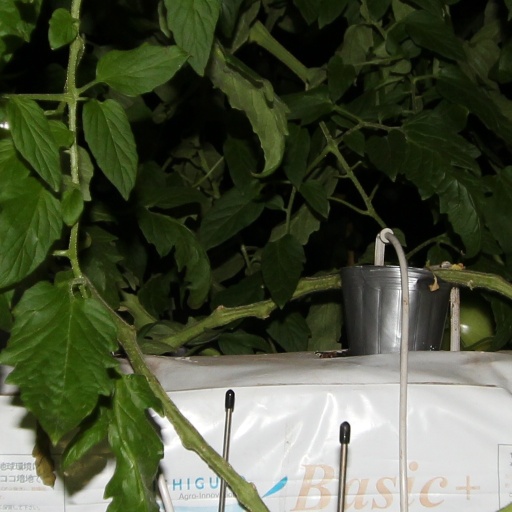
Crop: tomato